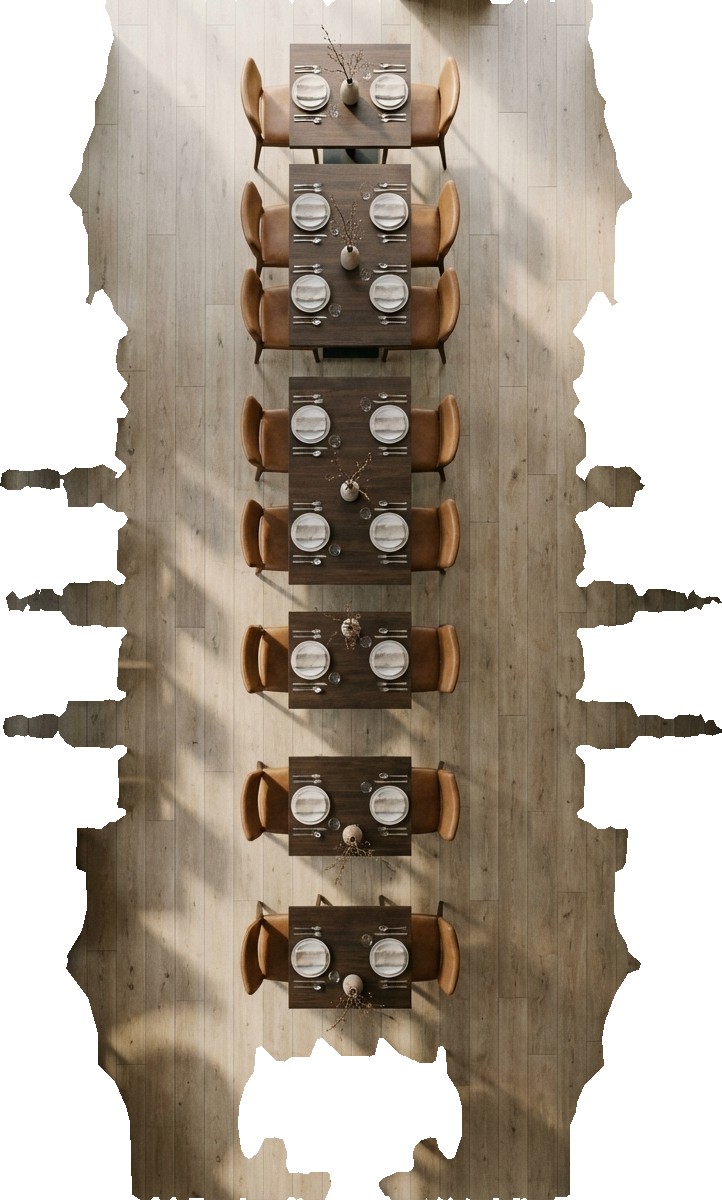
Surface category: floors